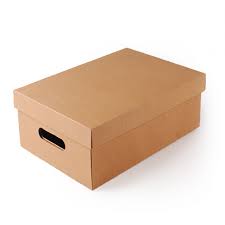
Waste category: cardboard